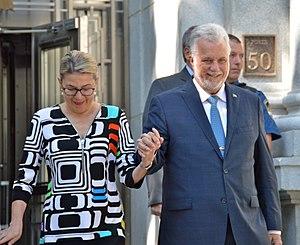
Suzanne Pilote et Philippe Couillard, Premier ministre du Québec, après leur rencontre avec le lieutenant-gouverneur pour la signature du décret relatif à l'élection générale de 2018.
L'élection générale québécoise de 2018 est la 42ᵉ élection générale québécoise et se tient le 1ᵉʳ octobre 2018. Il s'agit de la première élection à date fixe à se tenir au Québec. Elle permet l'élection d'un gouvernement majoritaire de la Coalition avenir Québec et met fin à l'alternance au pouvoir, depuis 1970, du Parti libéral du Québec et du Parti québécois.
Philippe Couillard de l'Espinay /filɪp kujɑːʁ də l‿epinɛ/, dit Philippe Couillard, né le 26 juin 1957 à Montréal, est un homme politique franco-canadien. Membre du Parti libéral du Québec, il est le 31ᵉ premier ministre du Québec, fonction qu'il occupe du 23 avril 2014 au 18 octobre 2018.